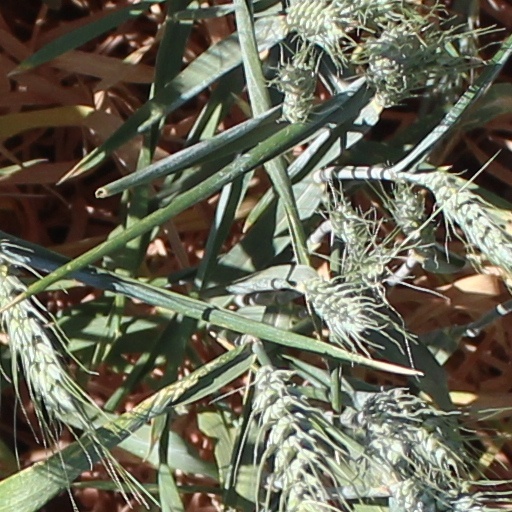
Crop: wheat